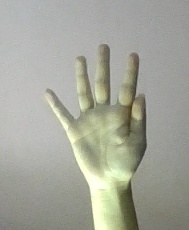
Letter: sheen